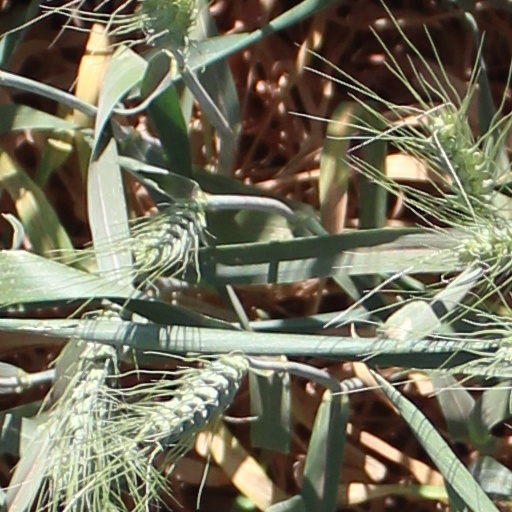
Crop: wheat